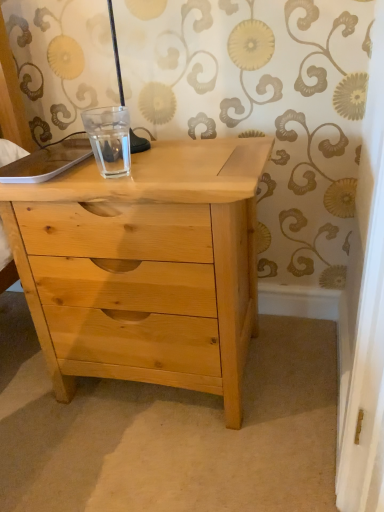
Question: From a real-world perspective, there is one chest of drawers below the clear glass cup at center. Please locate it and provide its 2D coordinates.
Answer: [(0.419, 0.500)]